Hosea Williams

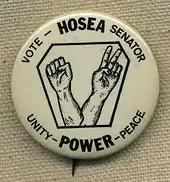
Campaign button used in Williams' 1972 primary race

Williams first joined the NAACP, during which time he was a leader in the Savannah Protest Movement. However, he later became a leader in the SCLC along with Martin Luther King Jr., Ralph Abernathy, James Bevel, Joseph Lowery, and Andrew Young, among many others. He played an important role in the demonstrations in St. Augustine, Florida, that some claim led to the passage of the landmark Civil Rights Act of 1964.